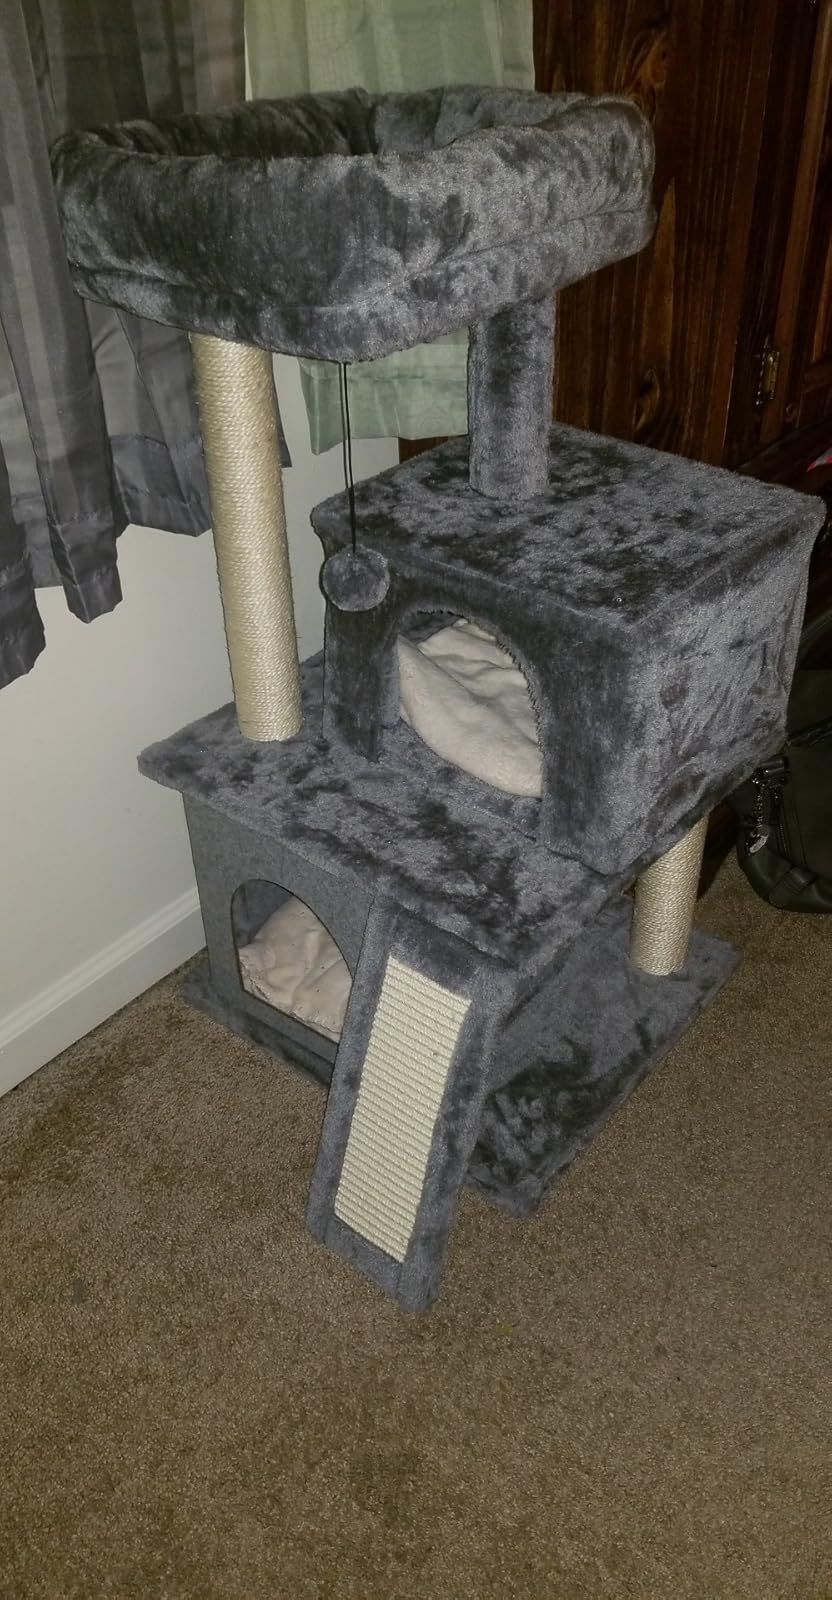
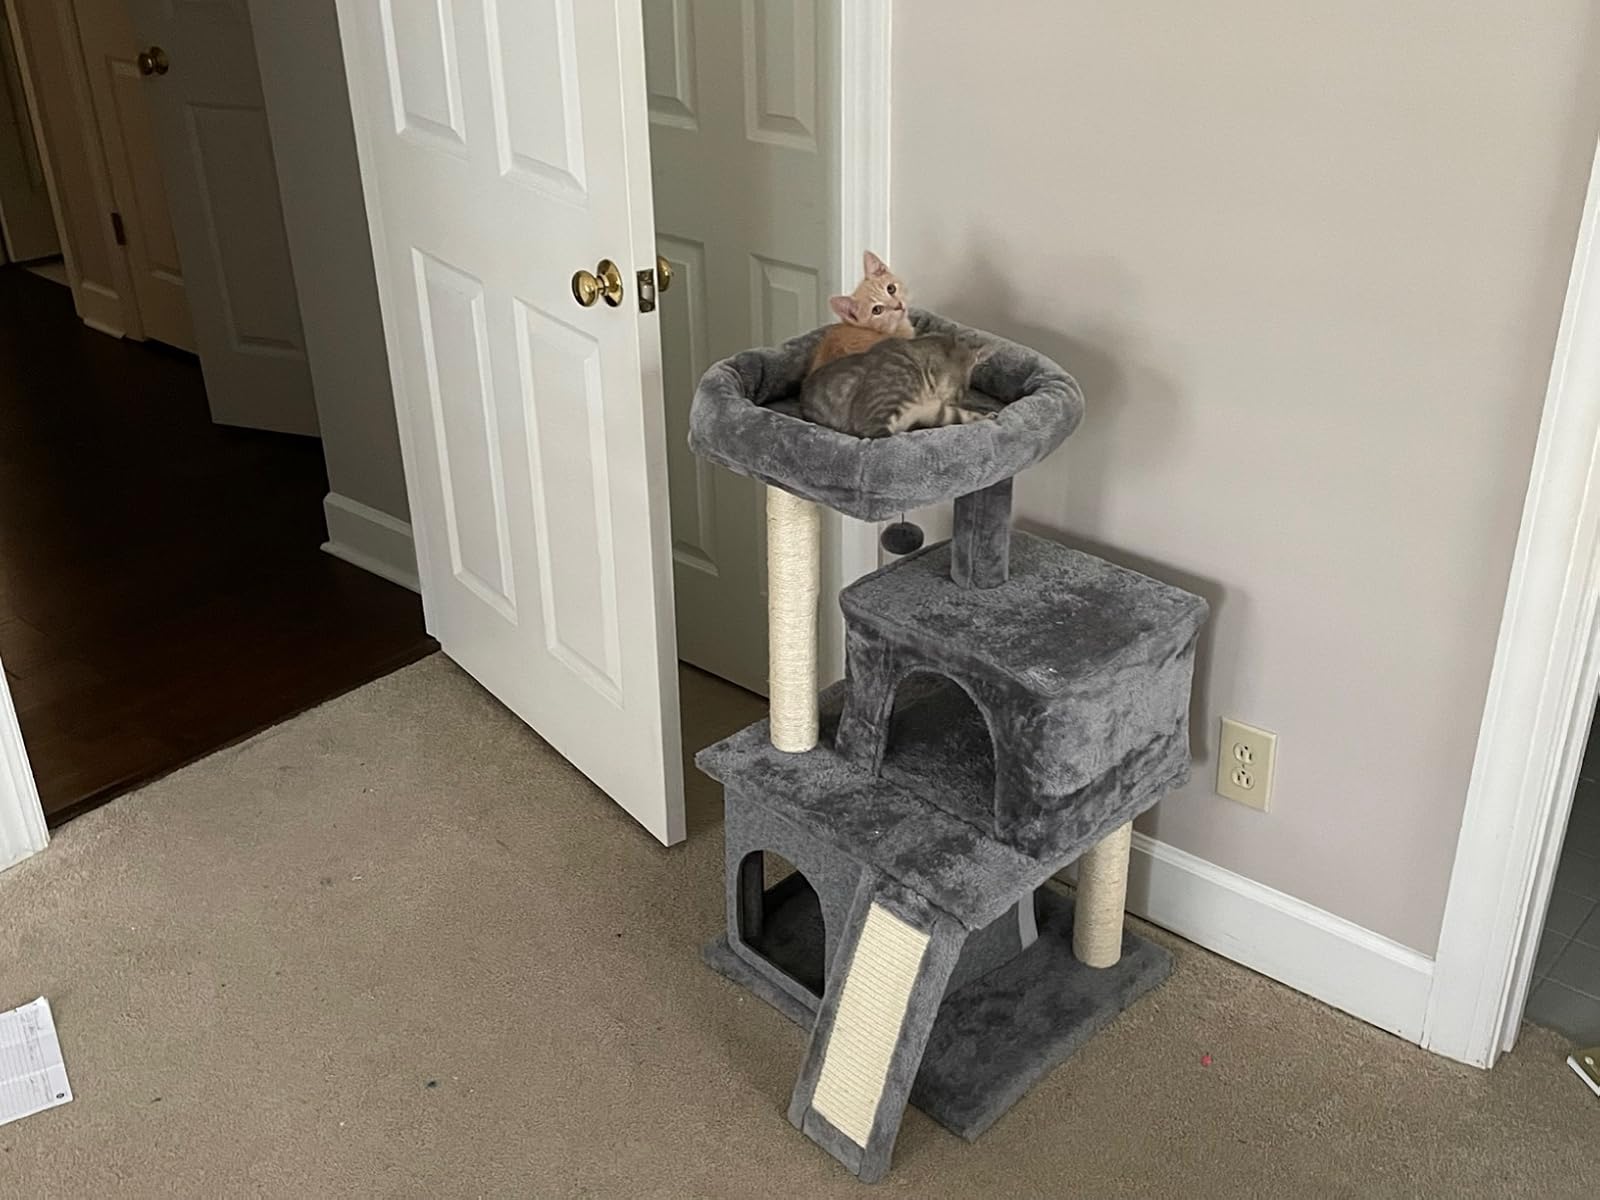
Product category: items_cat tree
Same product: yes